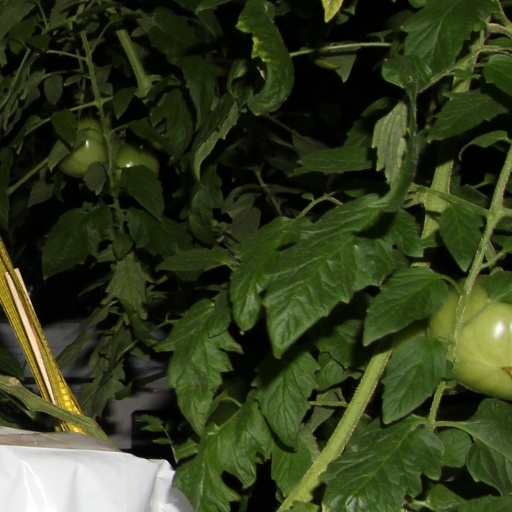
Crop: tomato